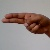
The image shows a hand gesture representing the letter 'H' in Indian Sign Language.